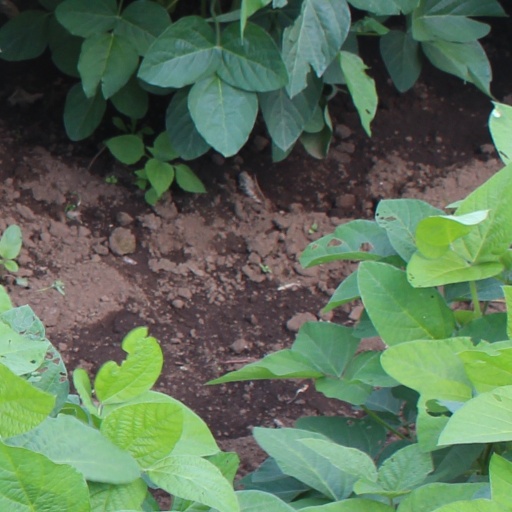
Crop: soybean